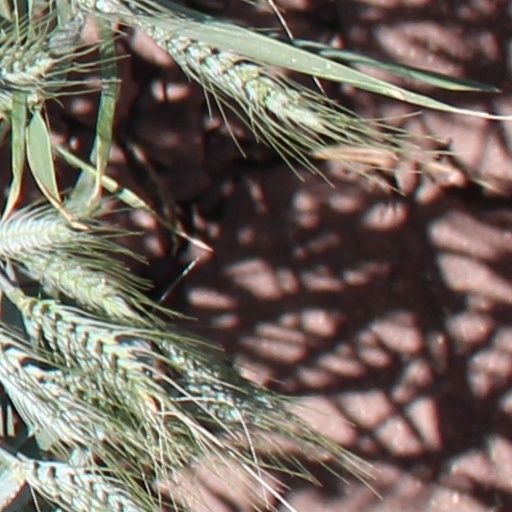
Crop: wheat